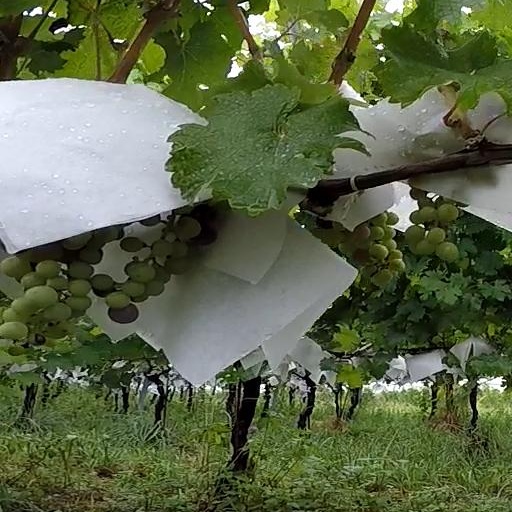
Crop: grape